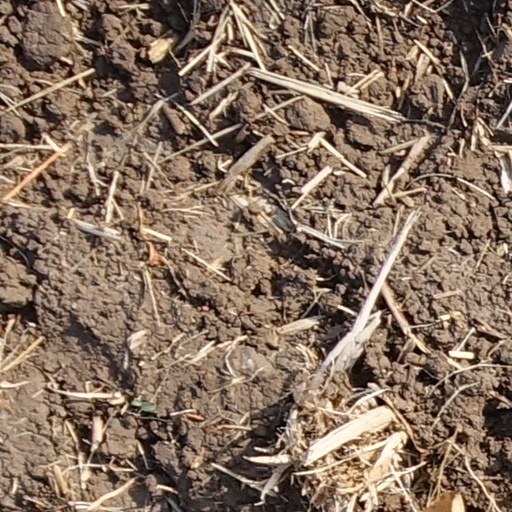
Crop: wheat